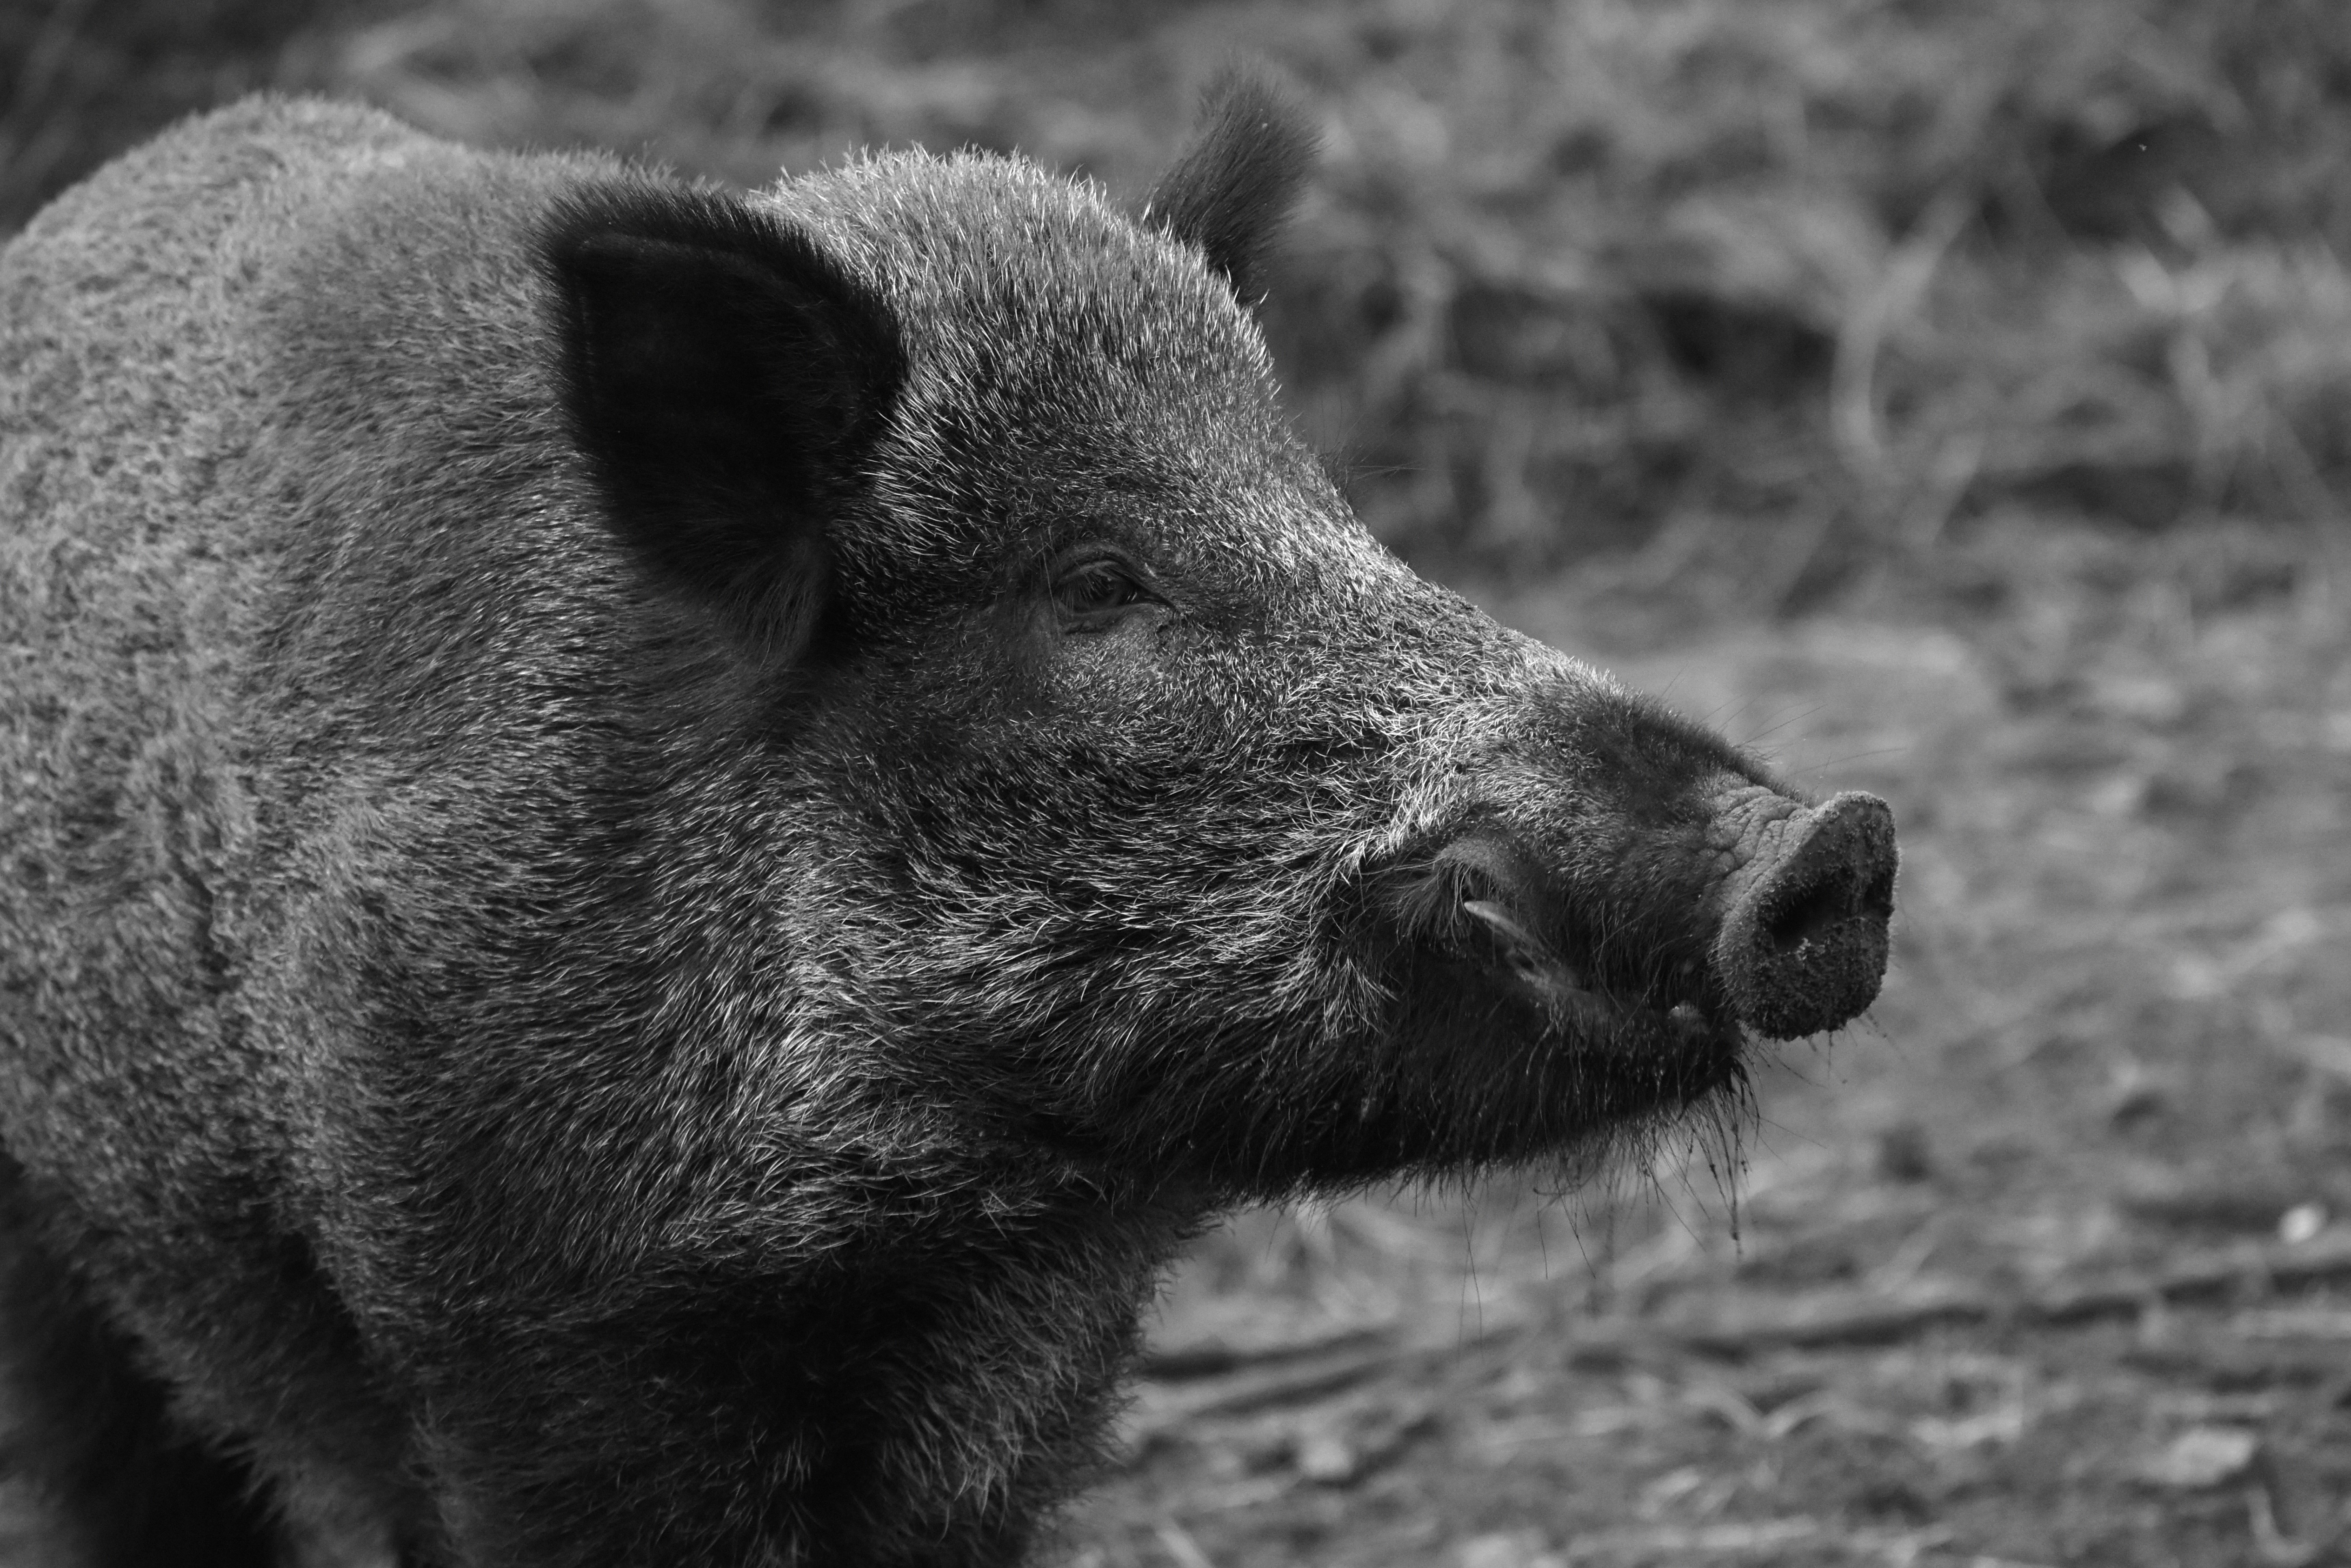
nature, black and white, animal, wildlife, wild, mammal, monochrome, fauna, close up, snout, vertebrate, pig, wild boar, domestic pig, monochrome photography, pig like mammal, peccary